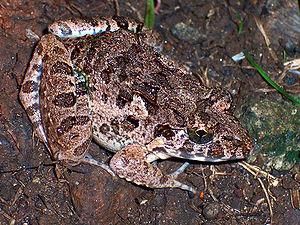
Fejervarya cancrivora est une espèce d'amphibiens de la famille des Dicroglossidae.